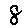
Label: 8